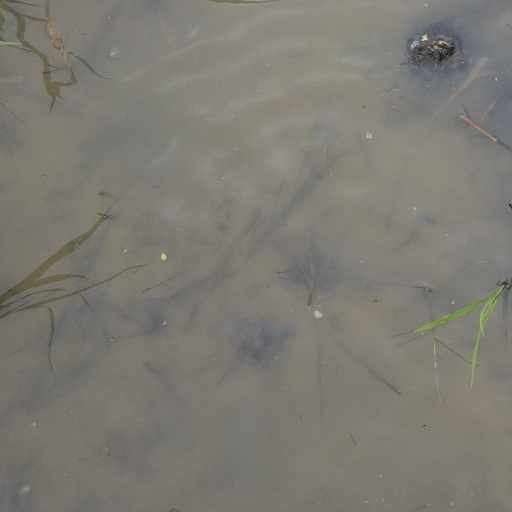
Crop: rice